Battle of Cuernavaca

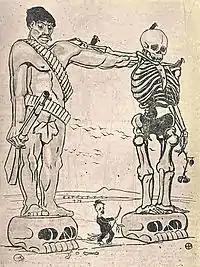
Caricature of Zapata as a naked savage embracing death, both with vultures on their heads, with Francisco Madero riding an olive branch of peace under the "arch of triumph".

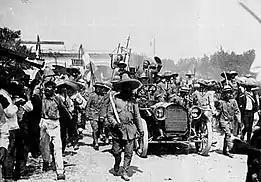

Compromises between the Madero and Zapata failed in November 1911, days after Madero was elected president. Zapata and Otilio Montaño Sánchez, a former school teacher, fled to the mountains of southwest Puebla. There they promulgated the most radical reform plan in Mexico, the Plan de Ayala (Plan of Ayala). The plan declared Madero a traitor, named as head of the revolution Pascual Orozco, the victorious general who captured Ciudad Juárez in 1911 forcing the resignation of Díaz. He outlined a plan for true land reform.